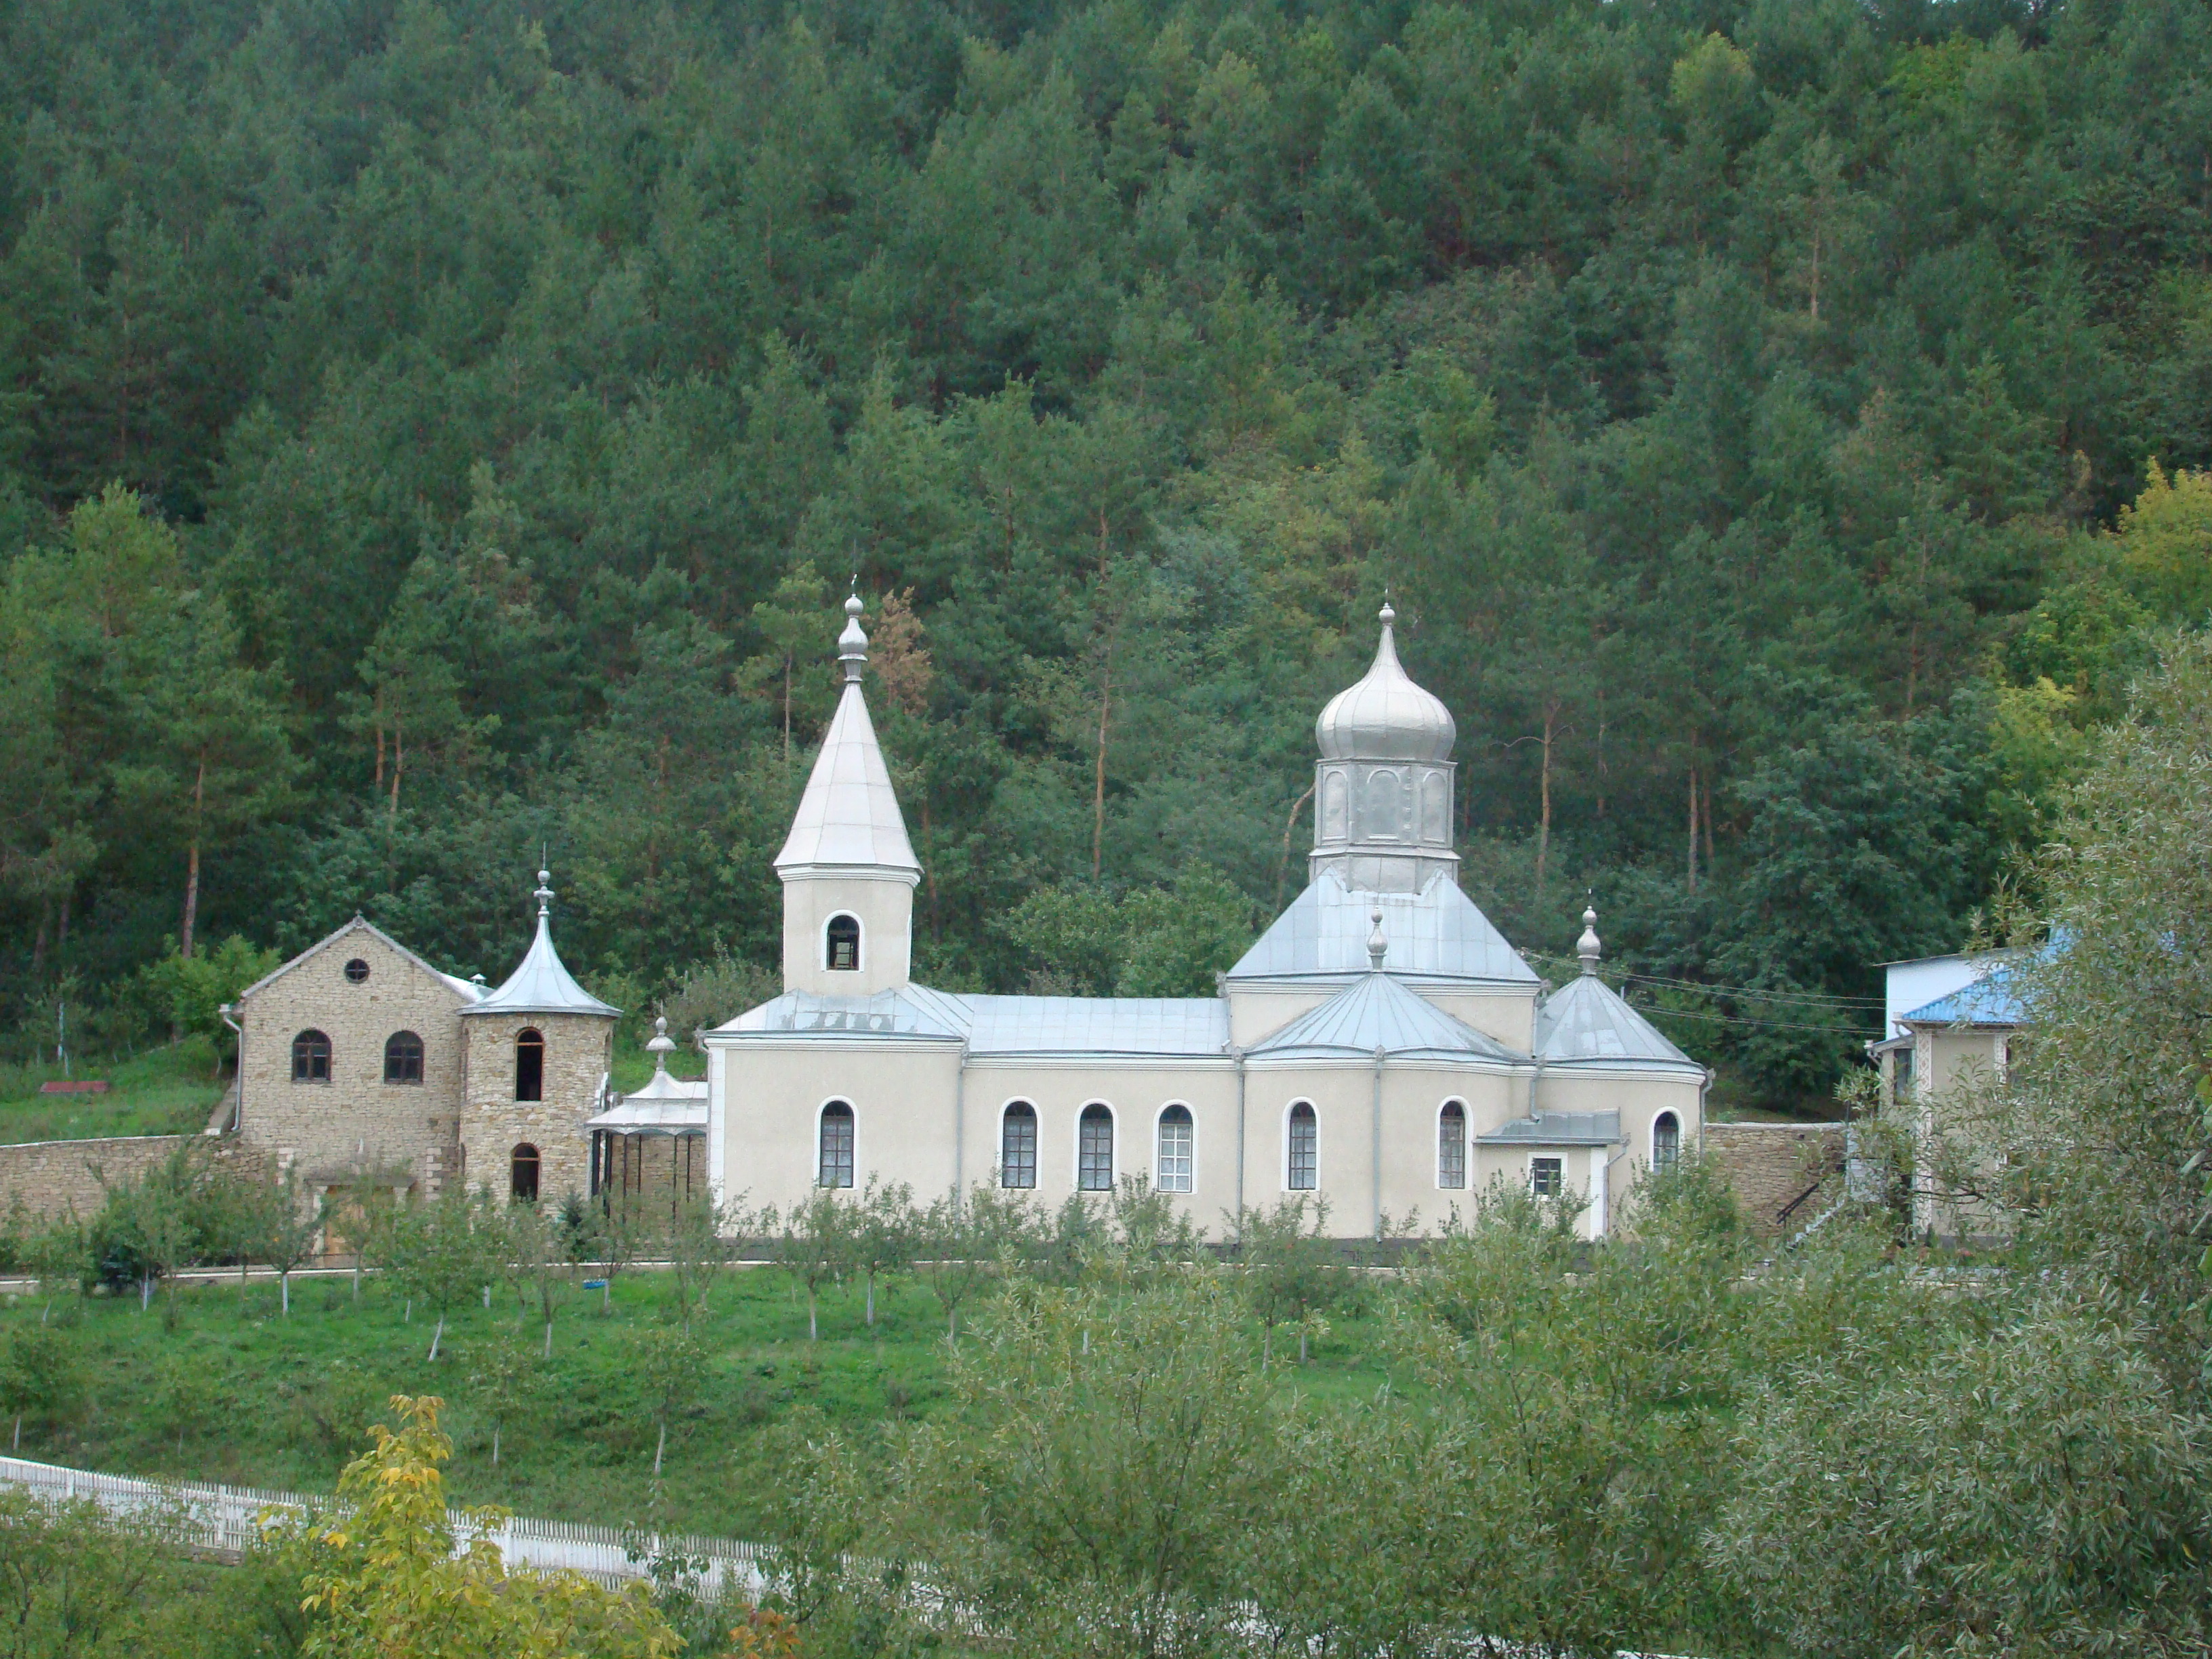
building, chateau, travel, village, church, chapel, highland, place of worship, monastery, churches, sony, estate, dsch9, moldova, rural area